Pantelegraph

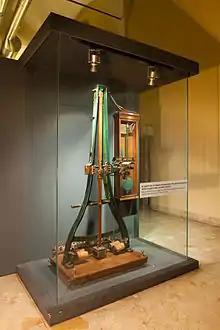
Pantélégraph by Giovanni Caselli, 1933 replica exhibited at the Museo nazionale della scienza e della tecnologia Leonardo da Vinci, Milan.

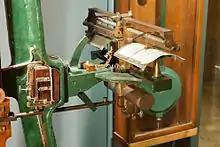
Detail of the Pantélégraph by Giovanni Caselli, 1933 replica, Museo nazionale della scienza e della tecnologia Leonardo da Vinci, Milan.

While employed teaching physics at the University of Florence, Giovanni Caselli devoted much time to research into the telegraphic transmission of images. The major problem of the time was to get perfect synchronization between the transmitting and receiving parts so they would work together correctly. Caselli developed an electrochemical technology with a "synchronizing apparatus" (regulating clock) to make the sending and receiving mechanisms work together that was far superior to any technology Bain or Bakewell had.